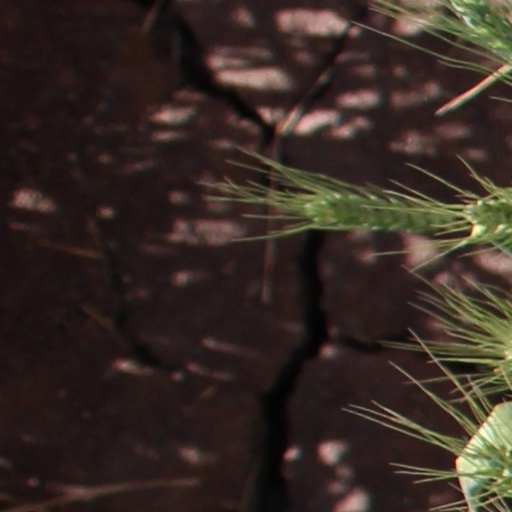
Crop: wheat